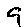
Label: 9